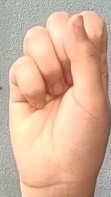
ASL sign: S